Battle of Szőreg

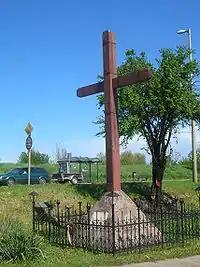
This cross of remembrance at Kamaratöltés erected on the 150th anniversary of the battle.

Only around these events, after a long delaying, the Bechtold's Austrian cavalry division decided to climb the dike, and the Imperial Uhlans led by General Karl von Simbschen headed towards Szentiván, followed slightly to left by the Lederer cavalry brigade, and around 1000 paces behind, in front of the szentiván forest the 21/2 battery took position, while 4 companies of Liechtenstein chevau-légers with a half battery, joined also by a Russian infantry battalion and an Austrian rocket battery remained behind the dike in order to cover an eventual retreat of the Bechtold division. Against them General Arisztid Dessewffy deployed the Hungarian cavalry between the southeastern end of Szőreg and the dike, facing the Szentiván woods. Simbschen's units attacked the left wing of the Hungarian cavalry, pushing back the weak units from here, but the Hungarian batteries prevented them to advance further. In the meanwhile the other units of the Hungarian cavalry line attacked the Lederer brigade, while the Austrian batteries positioned in their back towards left, were attacked by the Bocskay Hussars, being in danger to be captured. But to their luck, the Lichtenstein chevau-légers came to their rescue, after they quickly crossed the dike and appeared on the Bocskay Hussars left wing, while the Jablonowski brigade and the Austrian batteries, also crossed the dike and entered in fight with the hussars, forcing them to retreat. But the fight was not over, and the Hungarian Hussars and Polish cavalrymen under the lead of Major General Arisztid Dessewffy and Colonel Władisław Zamoyski beat back several times Bechtold's Austrian cavalry, and the Jablonowski brigade at Szőreg's Western edge, retreating to Óbéba only after Dembiński gave the order to the infantry to retreat, where the Hungarian army spent the night. The Hungarian artillery kept their positions to the last minute, and they retreated only when the Austrian infantry threatened them with capture.